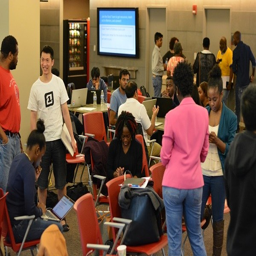
photo : students discussing projects and forming teams photo credit